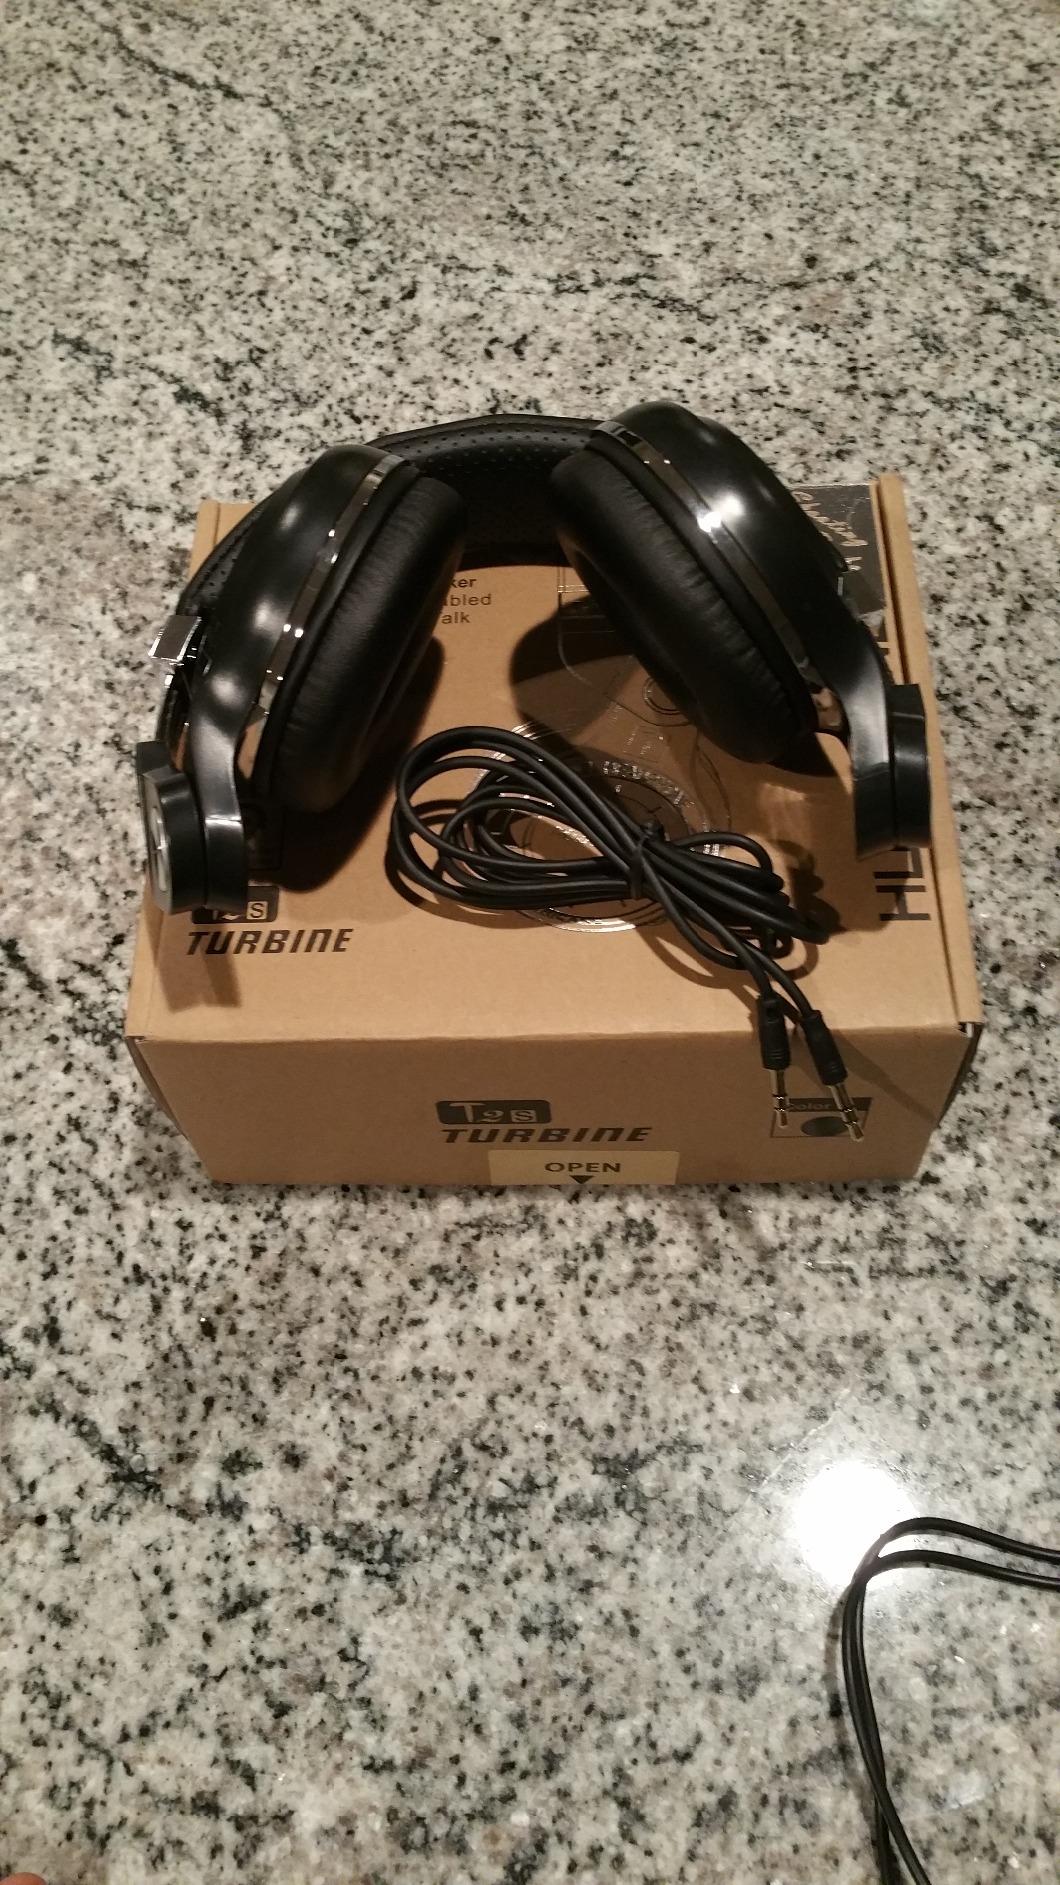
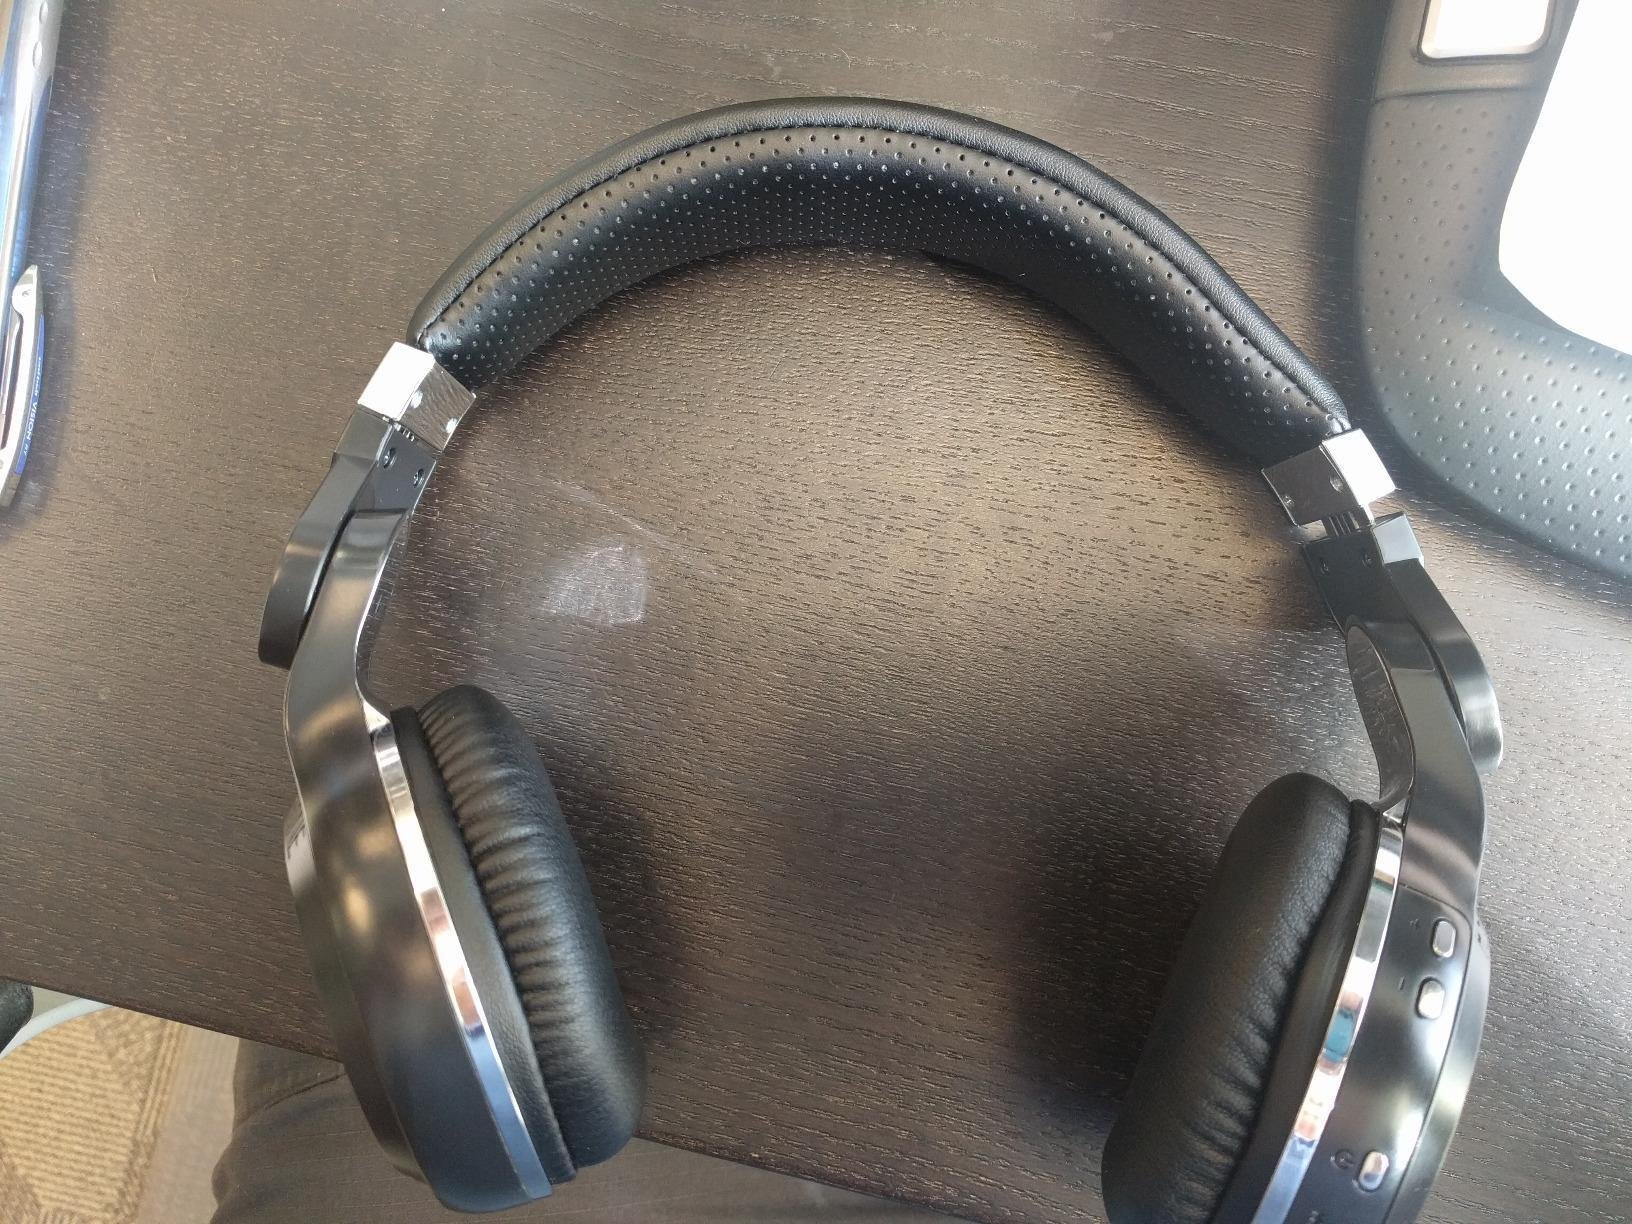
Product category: headphones
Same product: yes